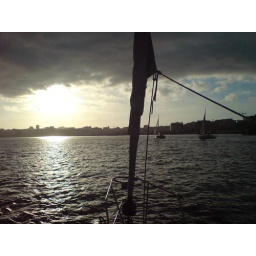
Clever how we made those boats sail in that triangle